Chop shop

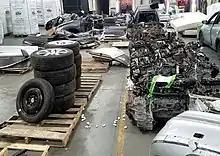
Stolen vehicles and automobile parts destined for Jordan, seized by the U.S. Customs and Border Protection at the port of Norfolk, Virginia

A chop shop is a business, often mimicking a body shop, that illicitly disassembles stolen motor vehicles and sells their parts for profit. Chop shops are often linked to car-theft rings as part of a broader organized crime enterprise.